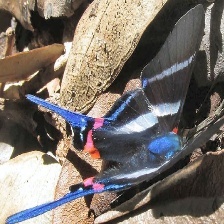
Species: METALMARK